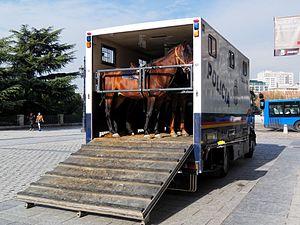
Le transport des équidés peut être nécessaire pour de nombreuses raisons, telles qu'une vente, un concours, un déménagement ou des soins médicaux dans une clinique vétérinaire. Pour s'effectuer dans de bonnes conditions, il nécessite un véhicule adapté ainsi que certaines précautions. Le déplacement de chevaux sur de longues distances pose de nombreux problèmes. Il existe des protections spéciales pour le transport des équidés. Ils peuvent se blesser sur la barre anti-recul, à la tête, sur les flancs, ou prendre froid. Les vans permettent de transporter 1 à 3 chevaux, les camions peuvent en contenir beaucoup plus, jusqu'à dix.